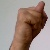
The image shows a hand gesture representing the letter 'N' in Indian Sign Language.